Question: Please indicate a possible affordance area of the fork that can be used for holding
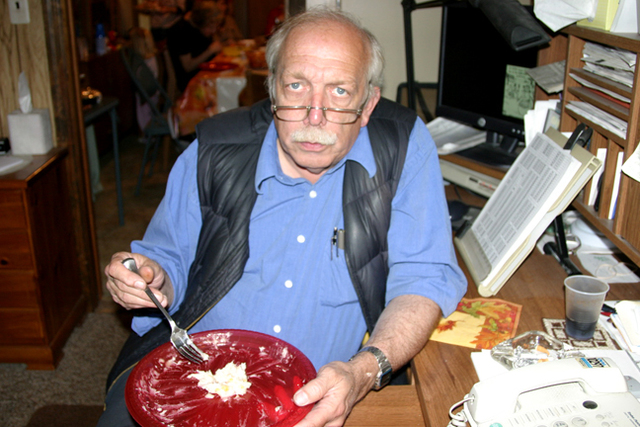
Answer: [114.447, 253.26, 208.64, 366.809]